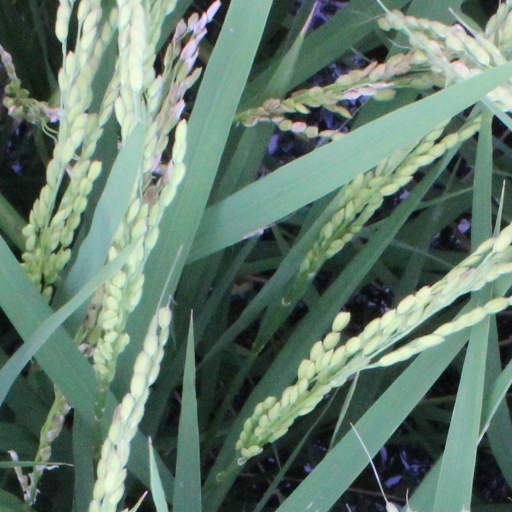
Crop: rice